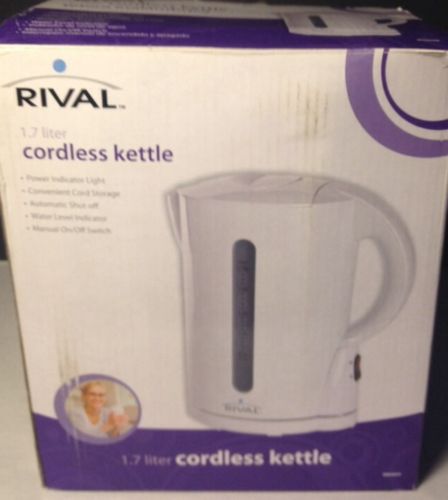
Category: kettle